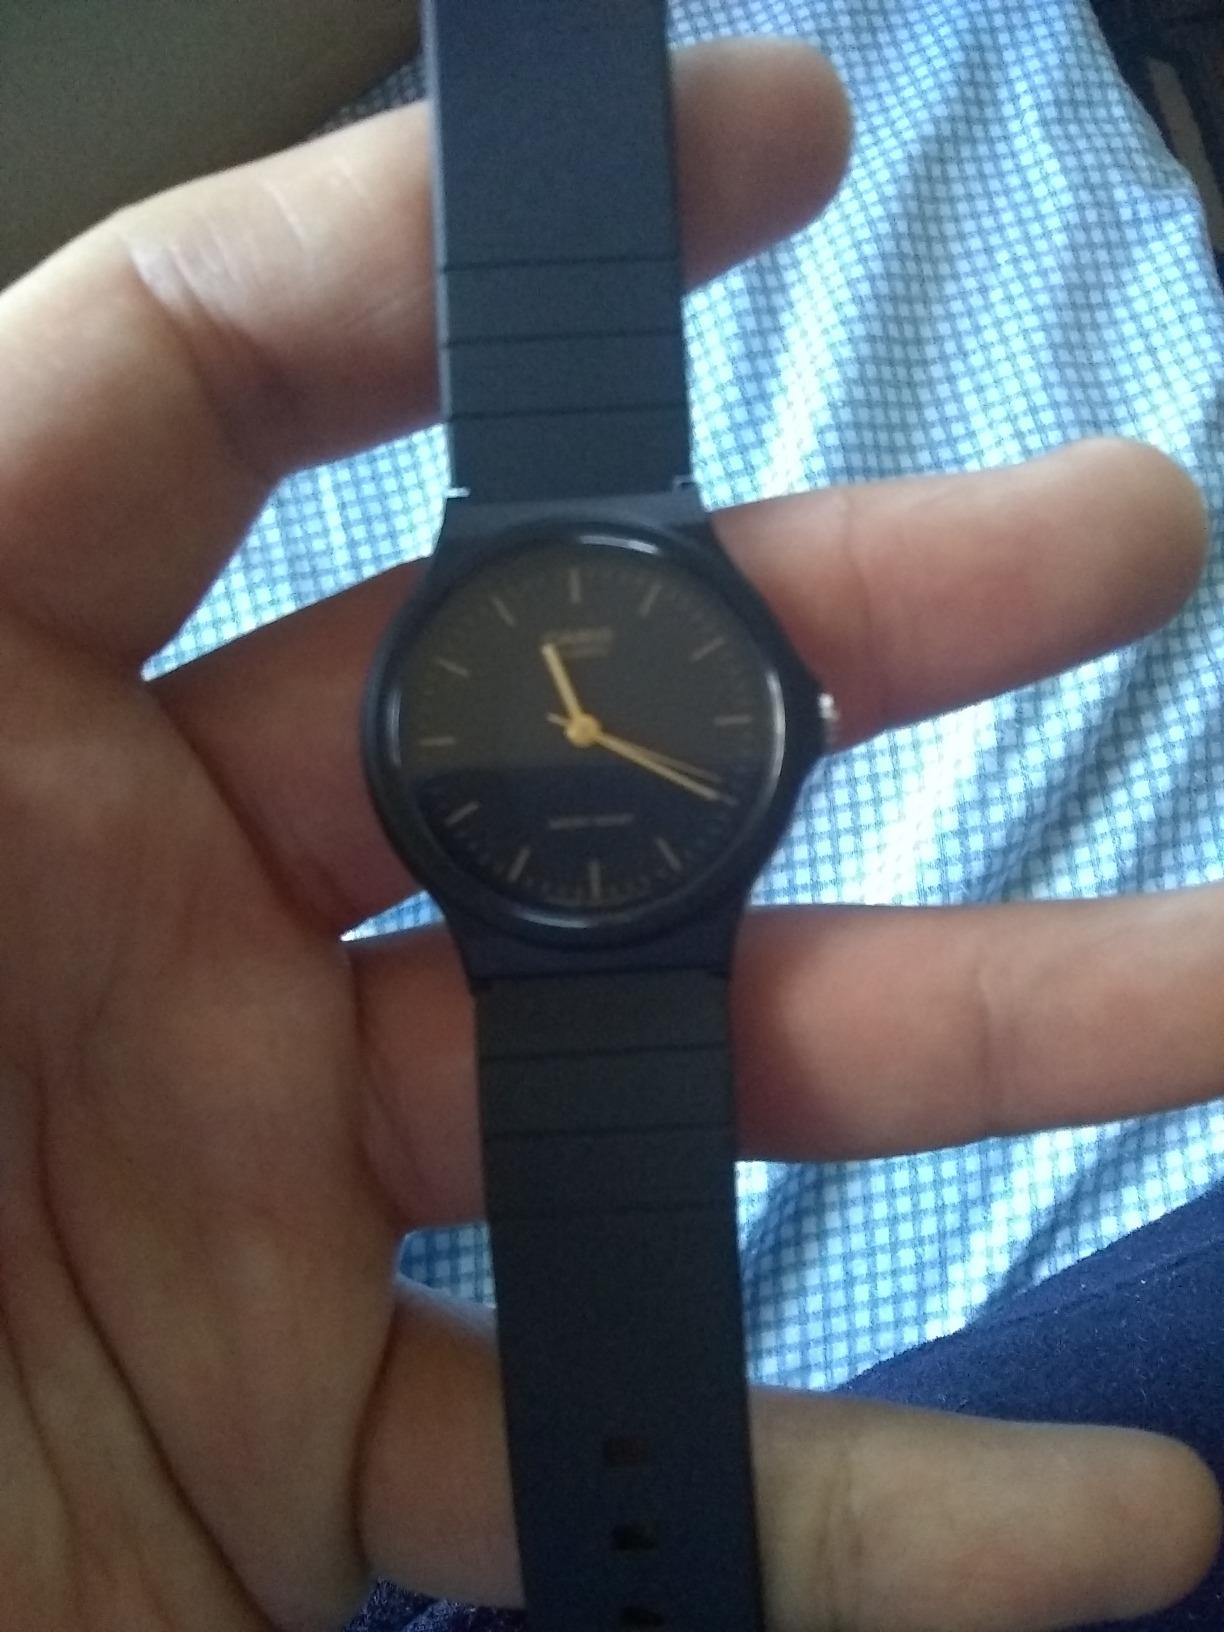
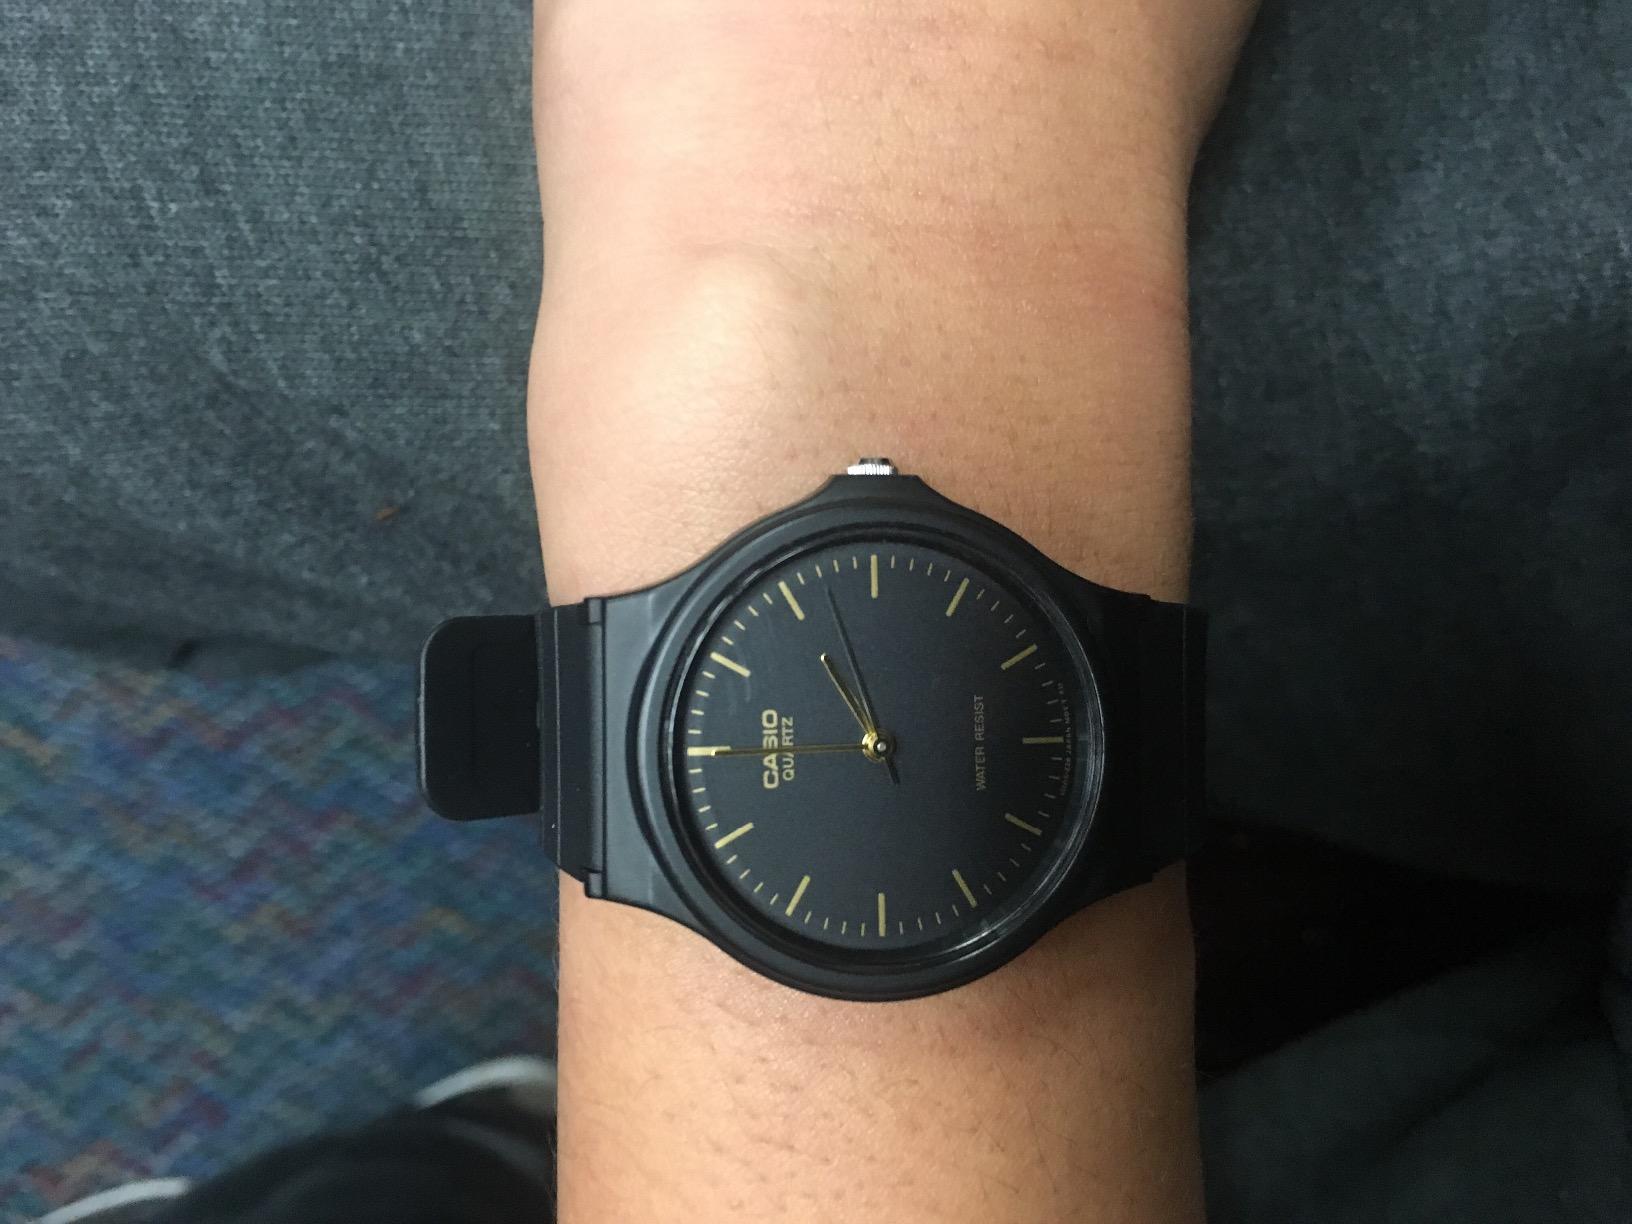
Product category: accessories_watch
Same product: yes